Big Boys Gone Bananas!*

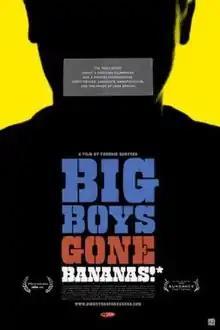
Film poster

Big Boys Gone Bananas!* is a 2011 documentary film, directed by Fredrik Gertten. The film is about how Gertten's film company was sued by Dole for the 2009 documentary film "Bananas!*". This lawsuit is a type of case known as a strategic lawsuit against public participation (SLAPP).